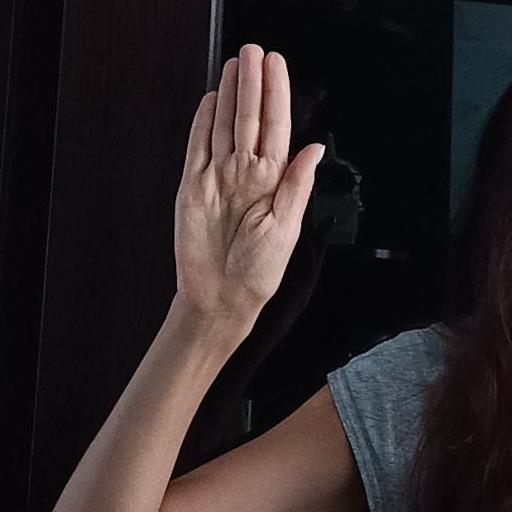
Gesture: stop